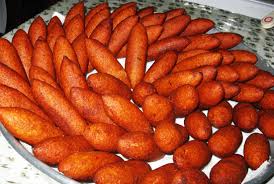
Yemek: icli_kofte